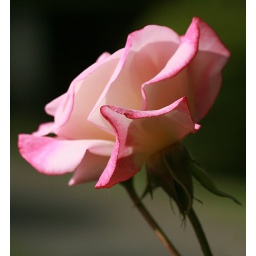
Seen from my kitchen window. I have grown this from a cutting of a plant owned by my son